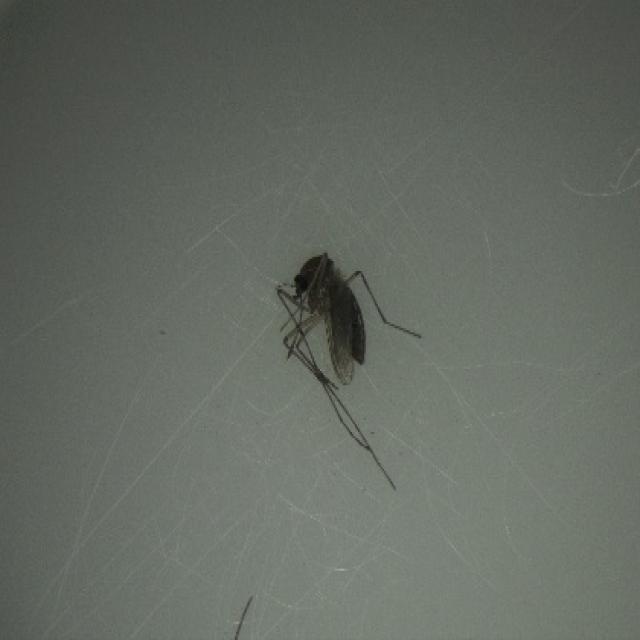
Species: culex_tritaeniorhynchus